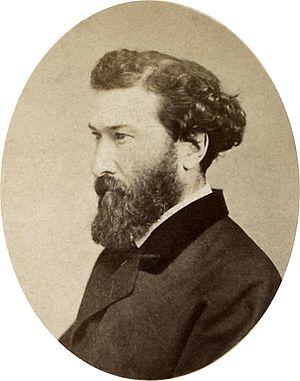
Emile Gaboriau (1832 - 1873), écrivain français, ""père"" du roman policier.
Le Crime d'Orcival est un roman policier français d'Émile Gaboriau publié en 1867.
L'Affaire Lerouge est la plus célèbre des œuvres du romancier français Émile Gaboriau. D’abord publiée en feuilleton en 1865 dans le journal Le Pays, où elle passe inaperçue, elle est reprise avec d'importantes modifications en 1866 dans le quotidien Le Soleil et obtient un immense succès. Elle est considérée comme une œuvre majeure du genre policier.
La Corde au cou est un roman policier d'Émile Gaboriau publié en 1873.